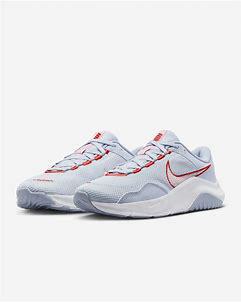
Brand: Nike
Model: Legend Essential 3 Next Nature